Max Turner (footballer)

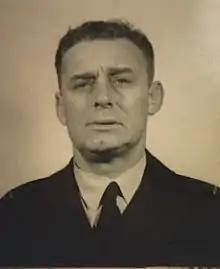
Turner in the 1930s

Max Turner (9 October 1911 – 24 May 1960) was a former Australian rules footballer who played with Collingwood in the Victorian Football League (VFL).